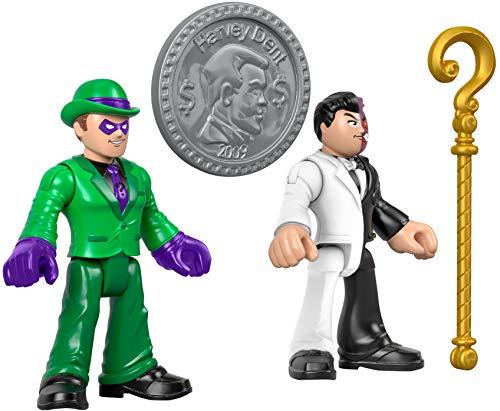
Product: Imaginext Fisher-Price DC Super Friends The Riddler and Two Face Figures, Multicolor (GBL90)
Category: Toys & Games | Toy Figures & Playsets | Action Figures
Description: Includes the Riddler figure with question mark cane accessory.
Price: $15.95
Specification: ProductDimensions:4x9x6inches|ItemWeight:3.2ounces|ShippingWeight:3.2ounces(Viewshippingratesandpolicies)|ASIN:B07HR92YXV|Itemmodelnumber:GBL90|Manufacturerrecommendedage:3months-8years